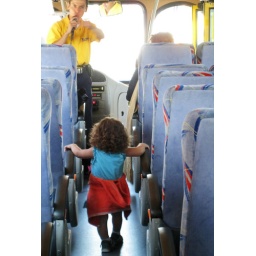
A cute little girl on my tour bus. The guy in the yellow was the tourguide.